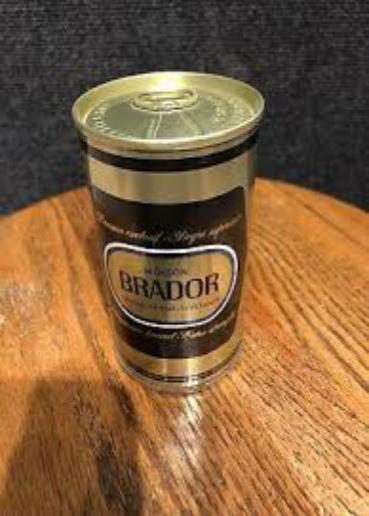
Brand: molson brador
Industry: Food